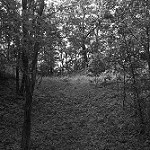
Label: B & W